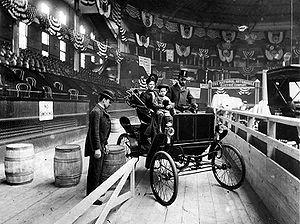
Le salon de l'automobile de New York est un salon automobile international annuel créé en 1900 à Manhattan à New York aux États-Unis. Avec près d'un million de visiteurs, il est le second salon automobile des États-Unis après le salon international de l'automobile de Détroit.
L'histoire de l'automobile rend compte de la naissance et de l'évolution de l'automobile, invention technologique majeure qui a considérablement modifié les sociétés de nombreux pays au cours du XXᵉ siècle. Elle prend naissance au XIXᵉ siècle durant la Révolution industrielle, lorsque la technique fait la part belle à la machine à vapeur comme source d'énergie, pour ensuite s'orienter massivement vers le pétrole et le moteur à explosion, avec comme concurrent longtemps délaissé le moteur électrique.